"Master Harold"...and the Boys

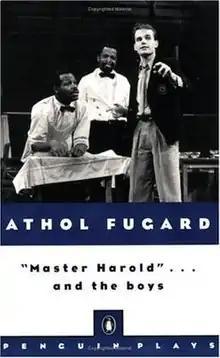
Penguin Books edition

"Master Harold"...and the boys is a play by Athol Fugard. Set in 1950, it was first produced at the Yale Repertory Theatre in March 1982 and made its premiere on Broadway on 4 May at the Lyceum Theatre, where it ran for 344 performances. The play takes place in South Africa during apartheid era, and depicts how institutionalized racism, bigotry or hatred can become absorbed by those who live under it. It is said to be a semi-autobiographical play, as Athol Fugard's birth name was Harold and his boyhood was very similar to Hally's, including his father being disabled, and his mother running a tea shop to support the family. His relationship with his family's servants was similar to Hally's as he sometimes considered them his friends, but other times treated them like subservient help, insisting that he be called "Master Harold", and he once spit in the face of one he had been close to. Additionally the play was remade for a suitable audience in 2005.